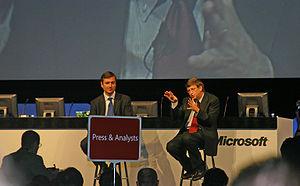
Jean-Philippe Courtois, né en 1960, est vice-président exécutif et président des ventes, du marketing et des opérations de Microsoft et co-fondateur de l'association Live for Good.